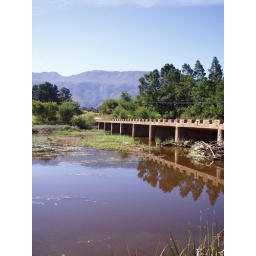
bridge on the road from greyton to krige, in the overberg.